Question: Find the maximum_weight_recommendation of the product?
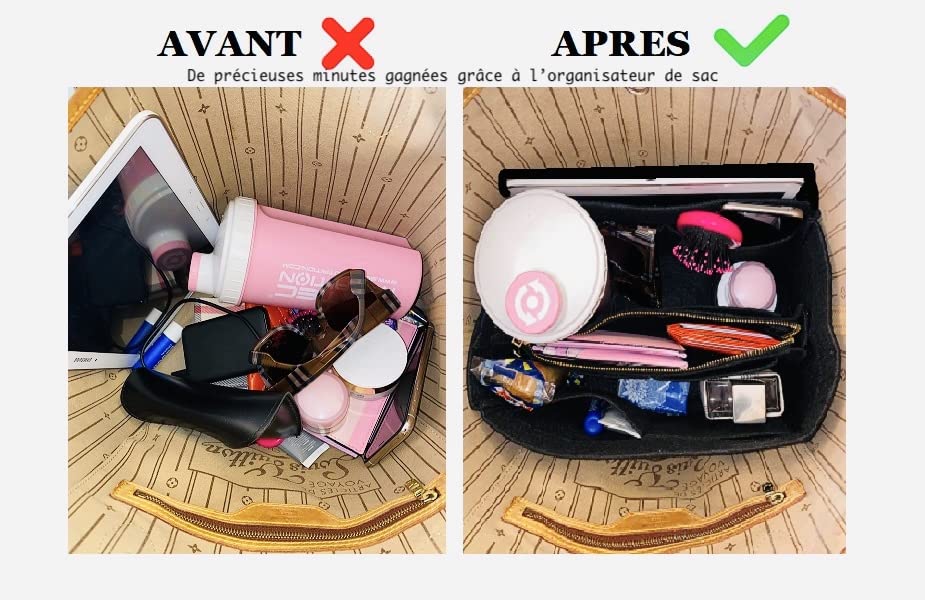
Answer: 45.0 ounce